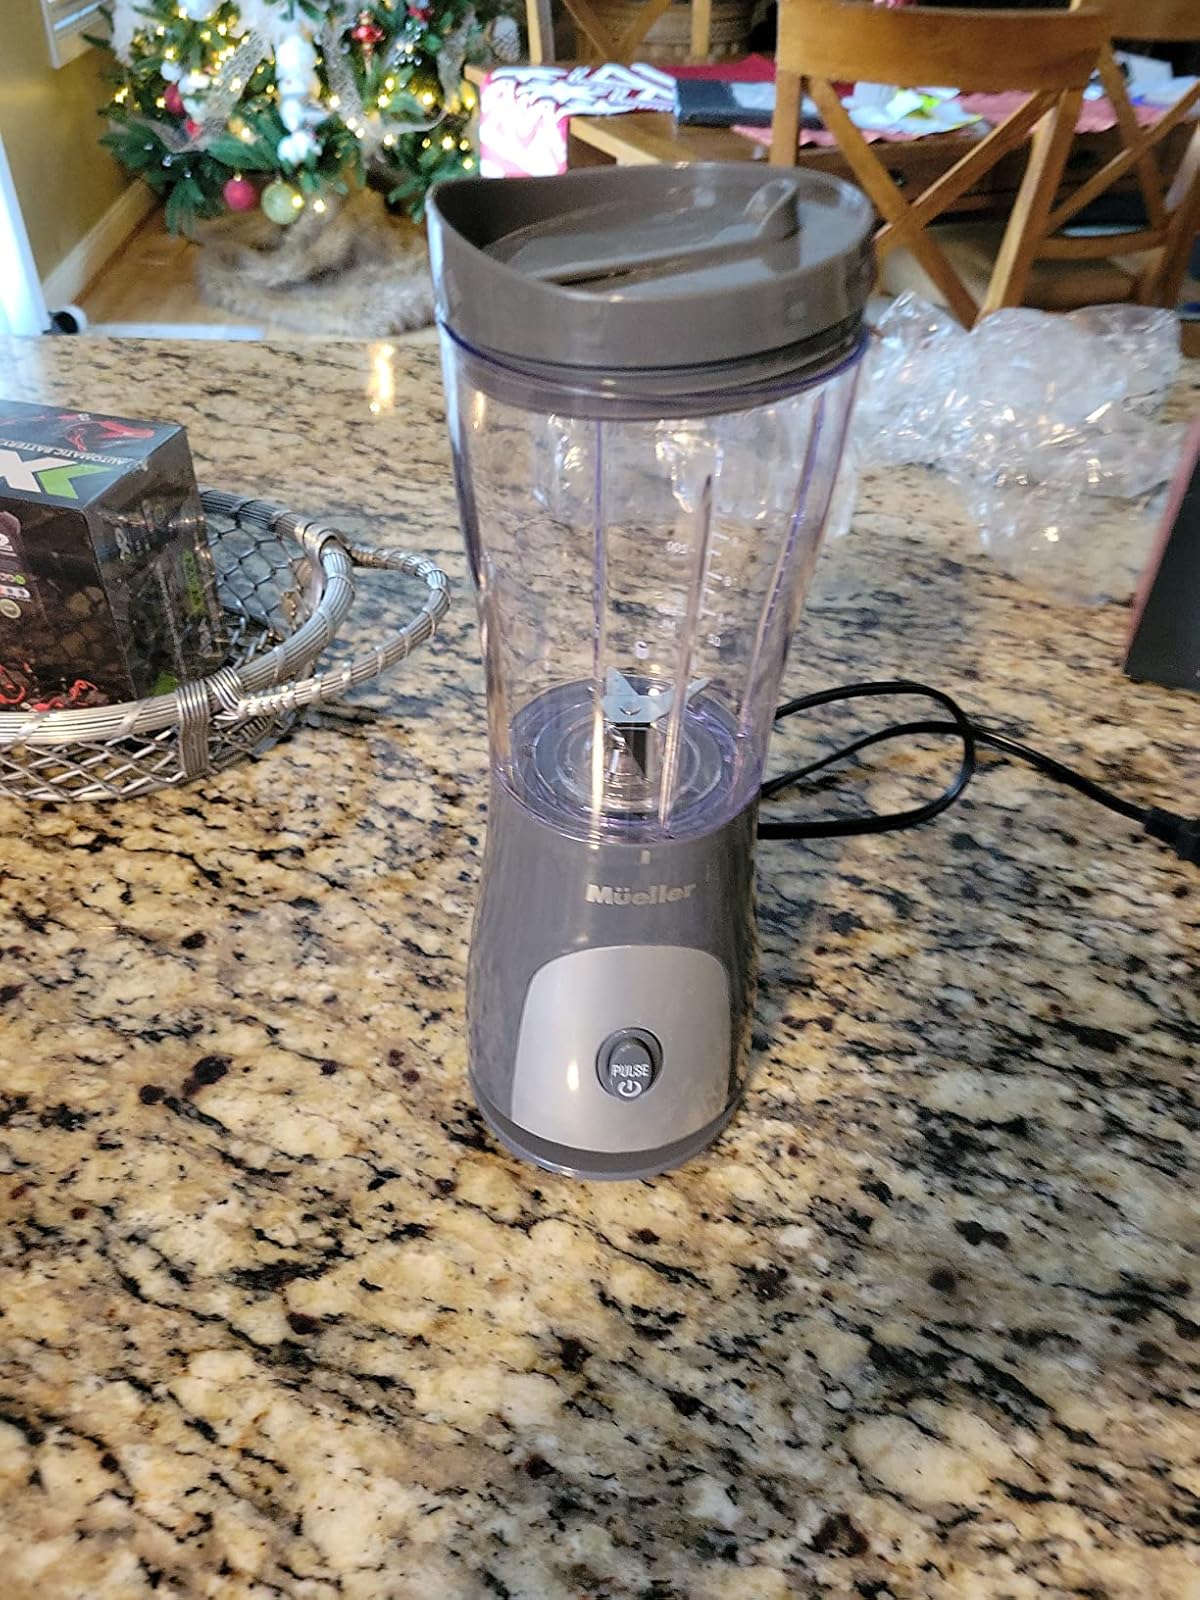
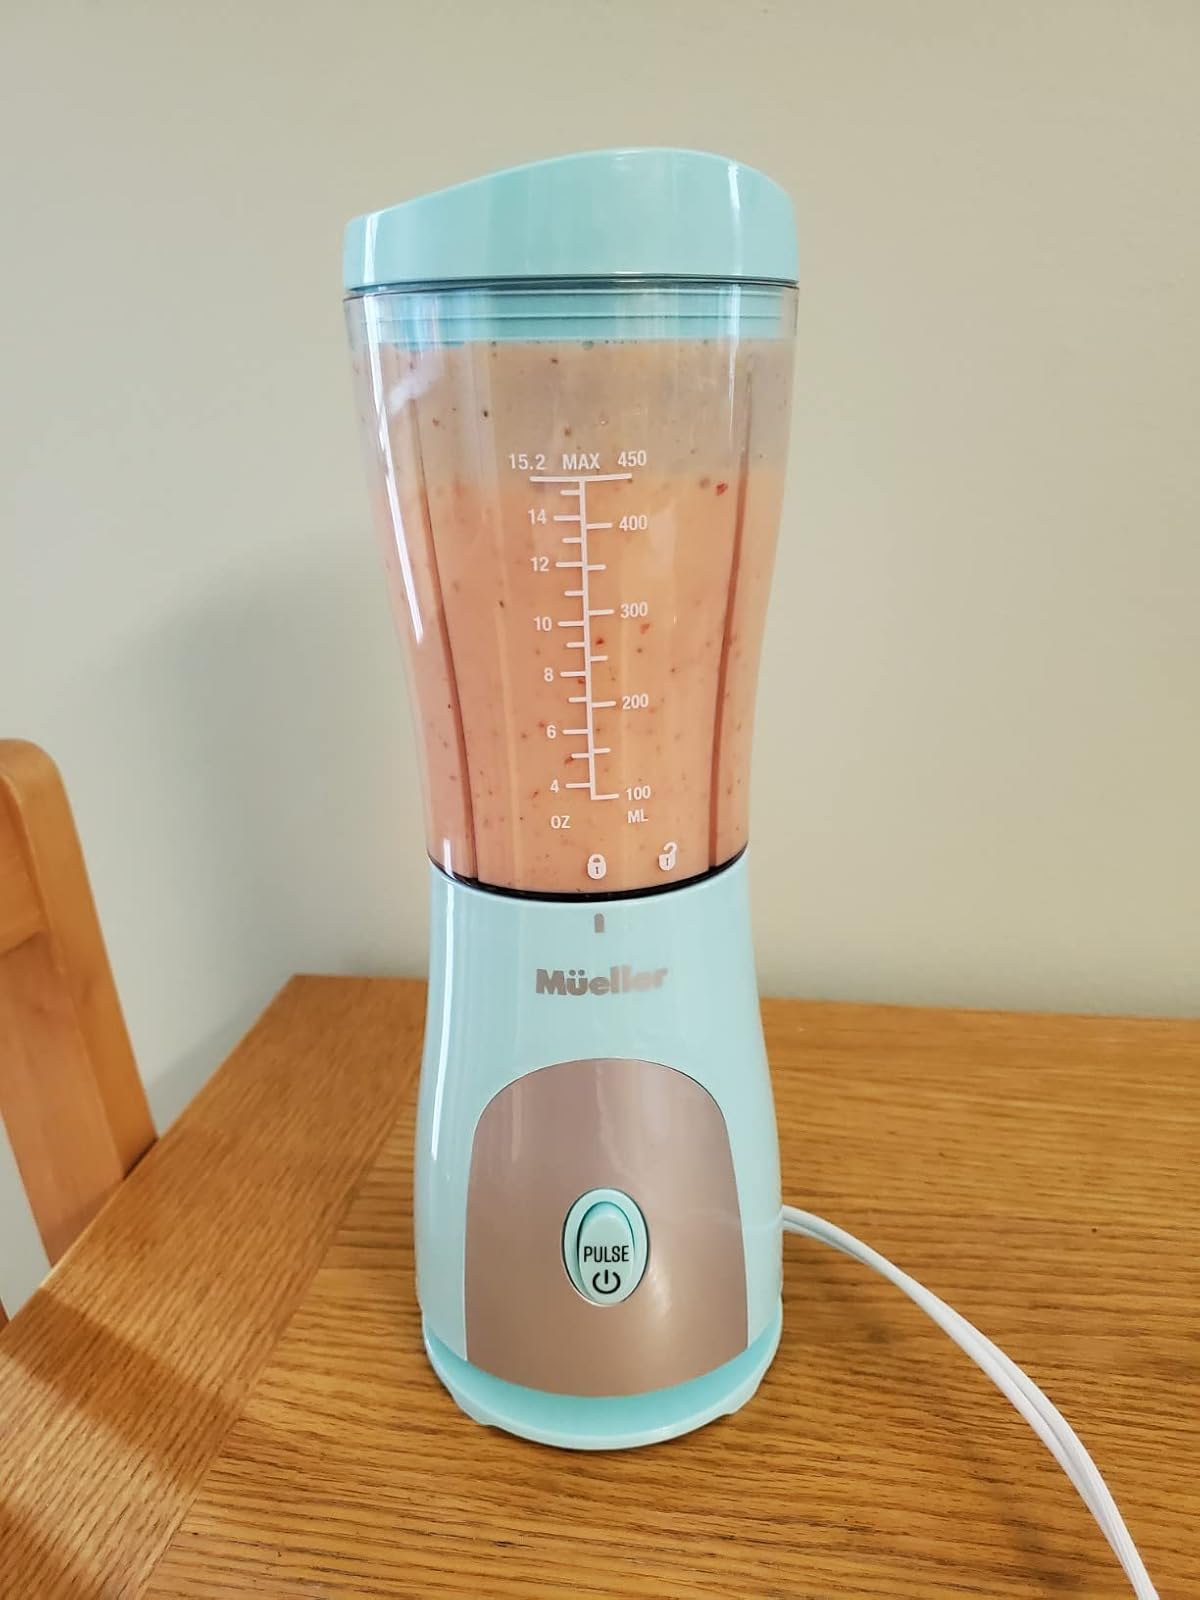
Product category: items_blender
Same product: no